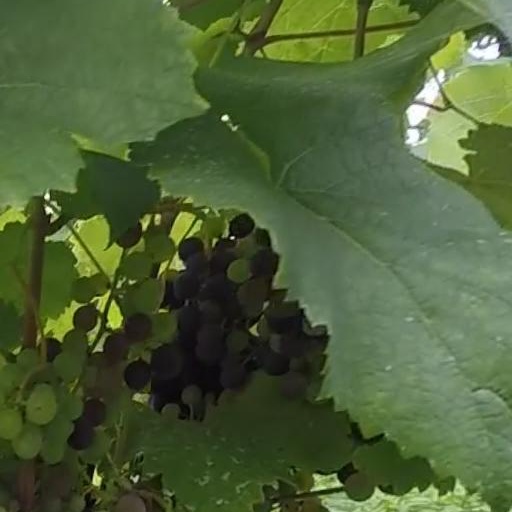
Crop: grape